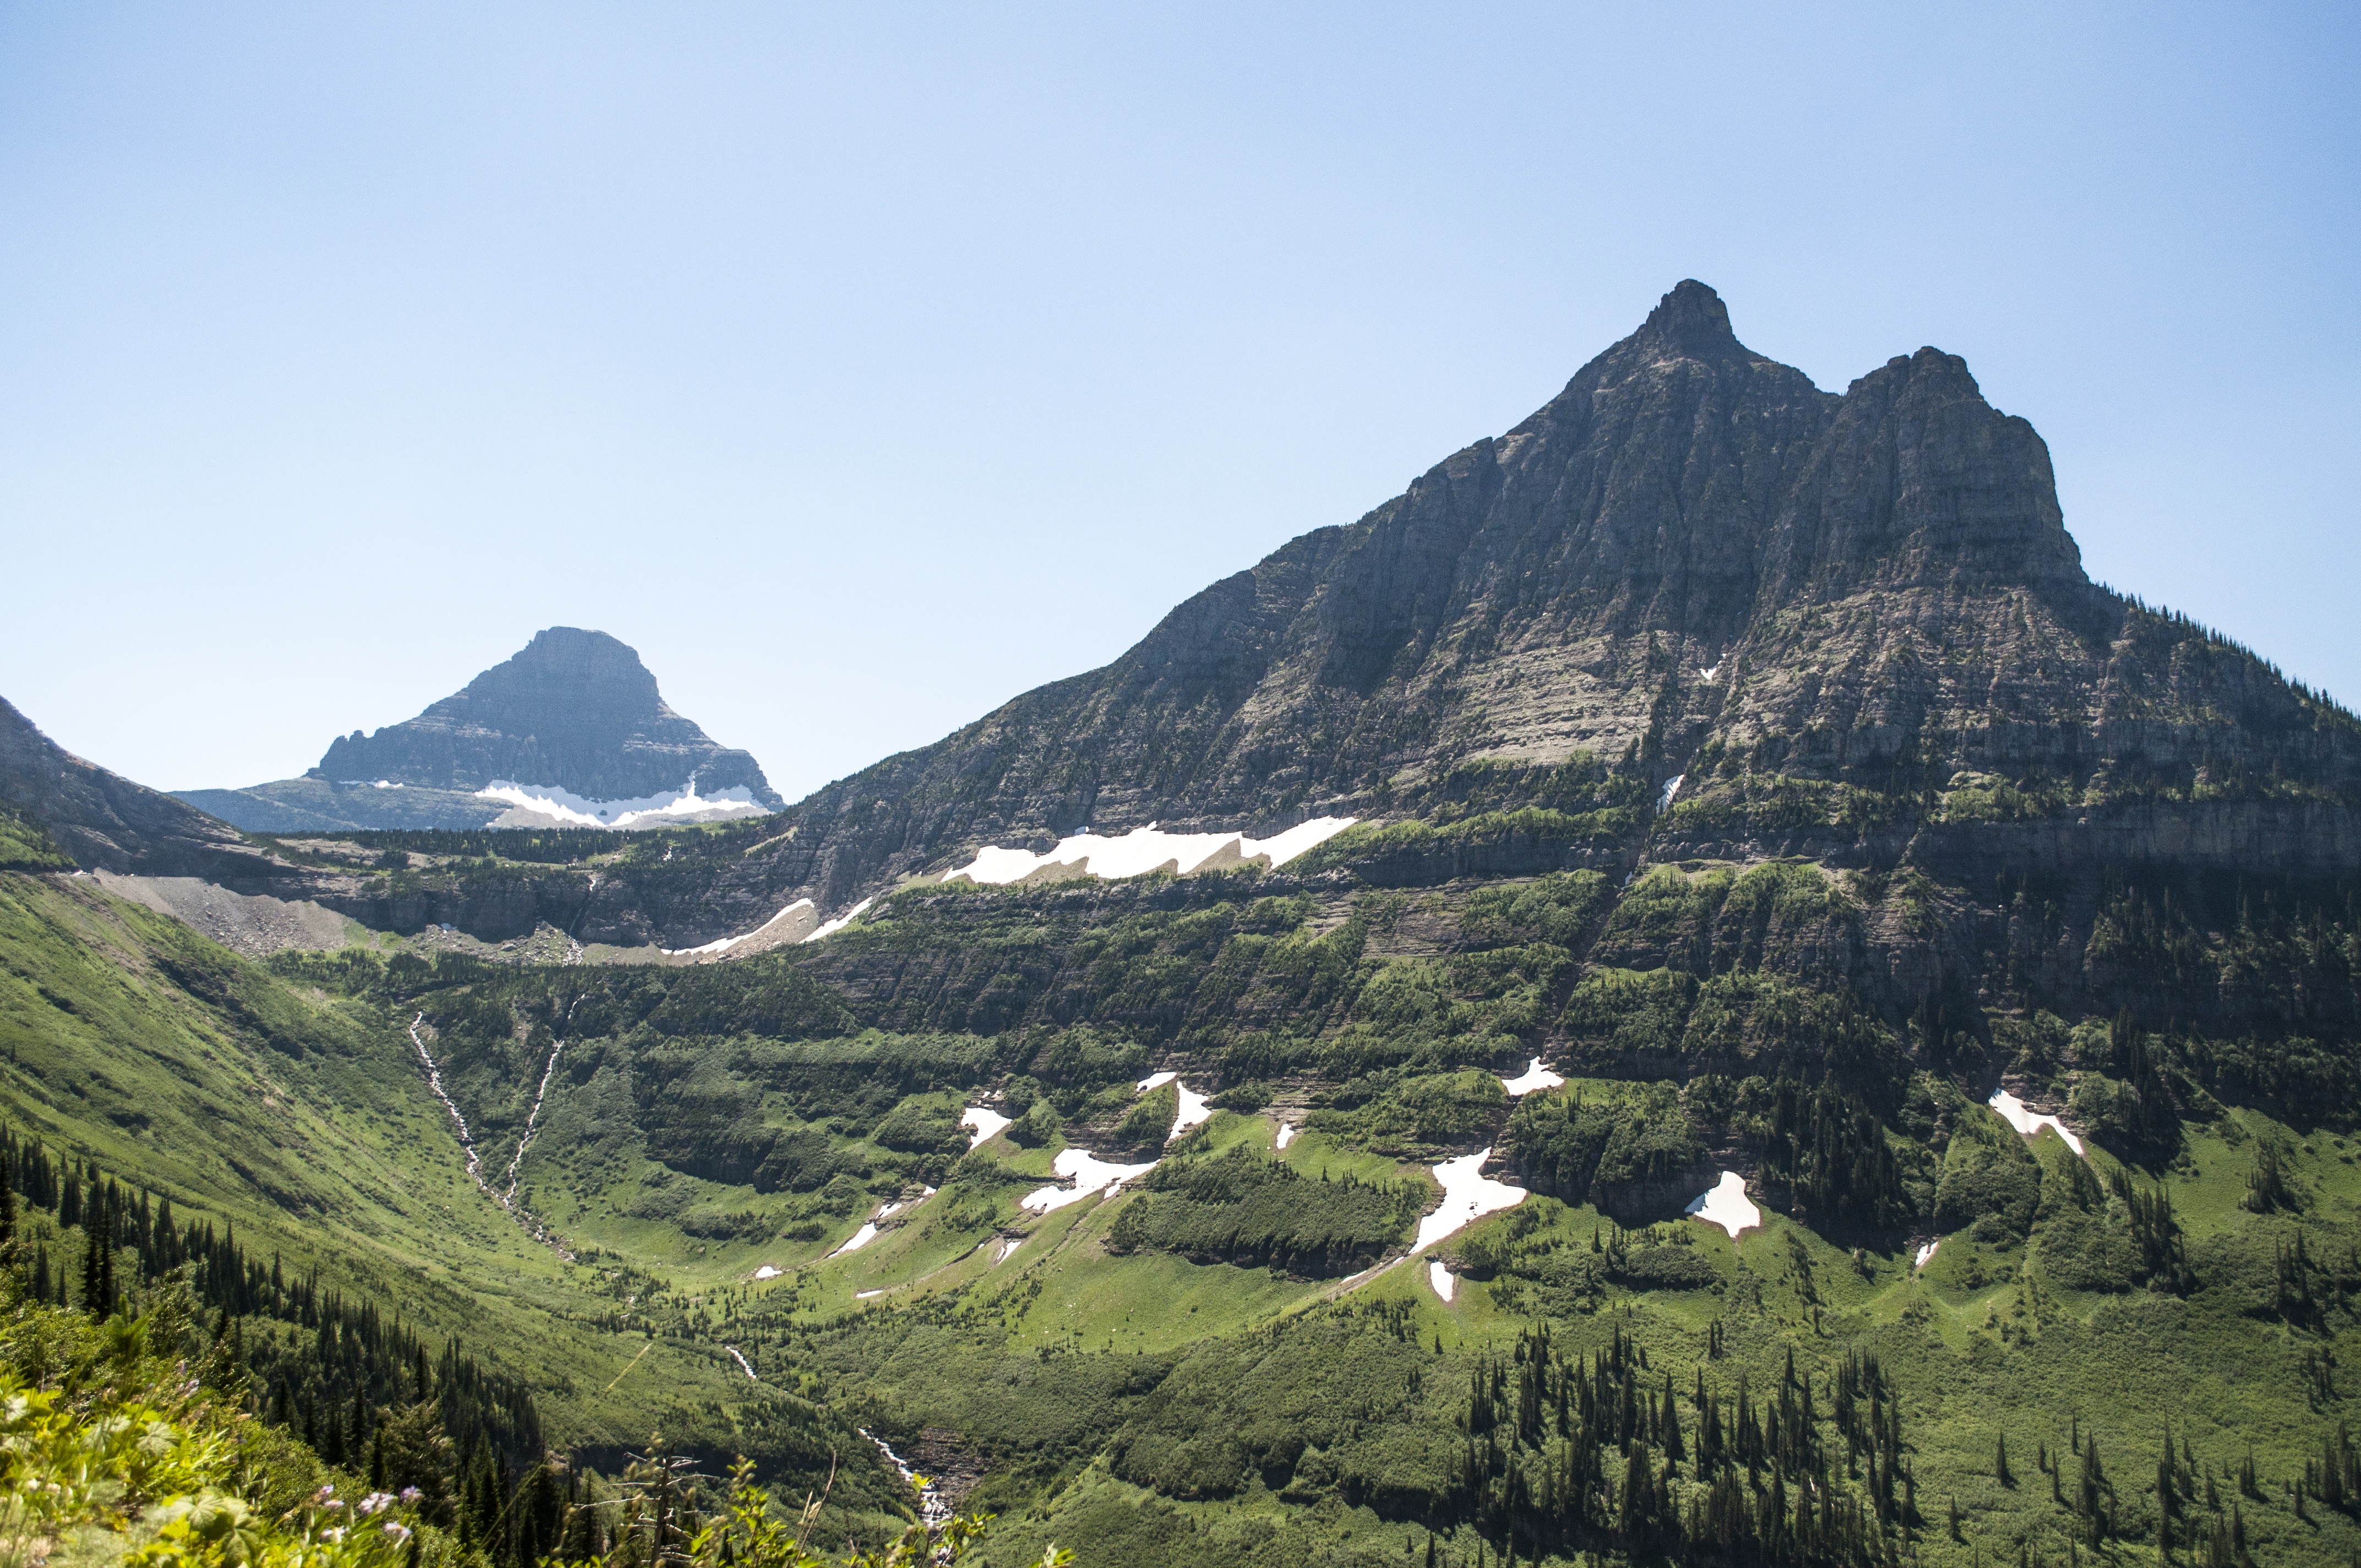
landscape, nature, forest, wilderness, walking, mountain, snow, hill, adventure, view, valley, mountain range, travel, wild, scenic, glacier, park, usa, america, alpine, rocky, highland, ridge, outdoors, national, alps, badlands, plateau, fell, montana, glacier national park, landform, mountain pass, geographical feature, mountainous landforms